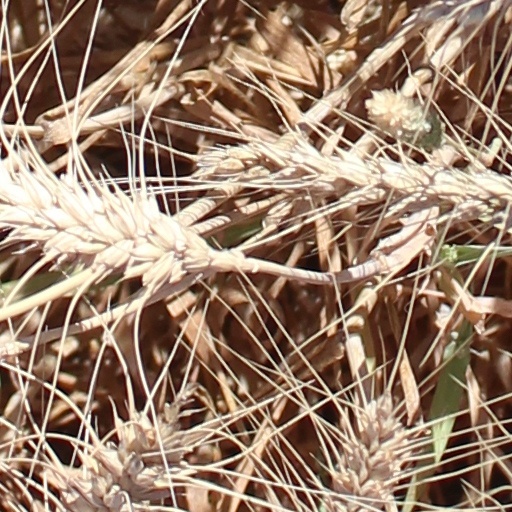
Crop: wheat